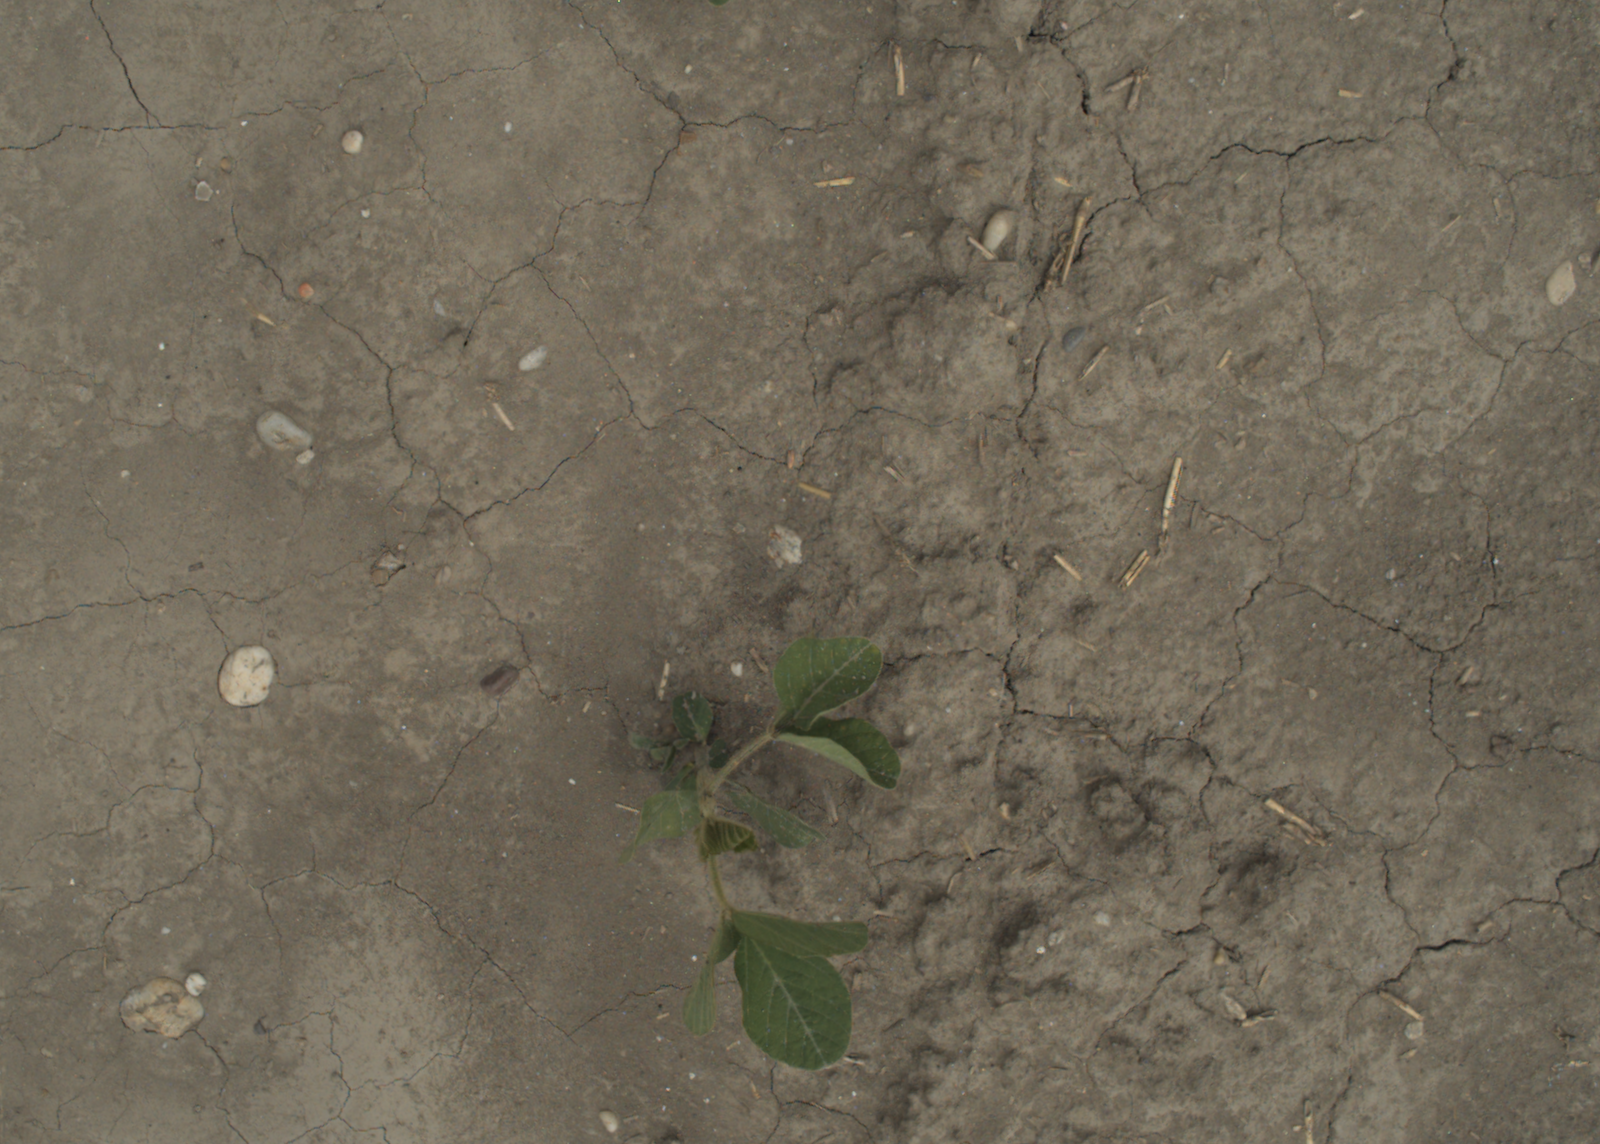
Capture date: 05.07.2021 13:13:38
Weather: cloudy
Wind: medium
Seeding date: 08.06.2021
Plant canopy height (mm): 961